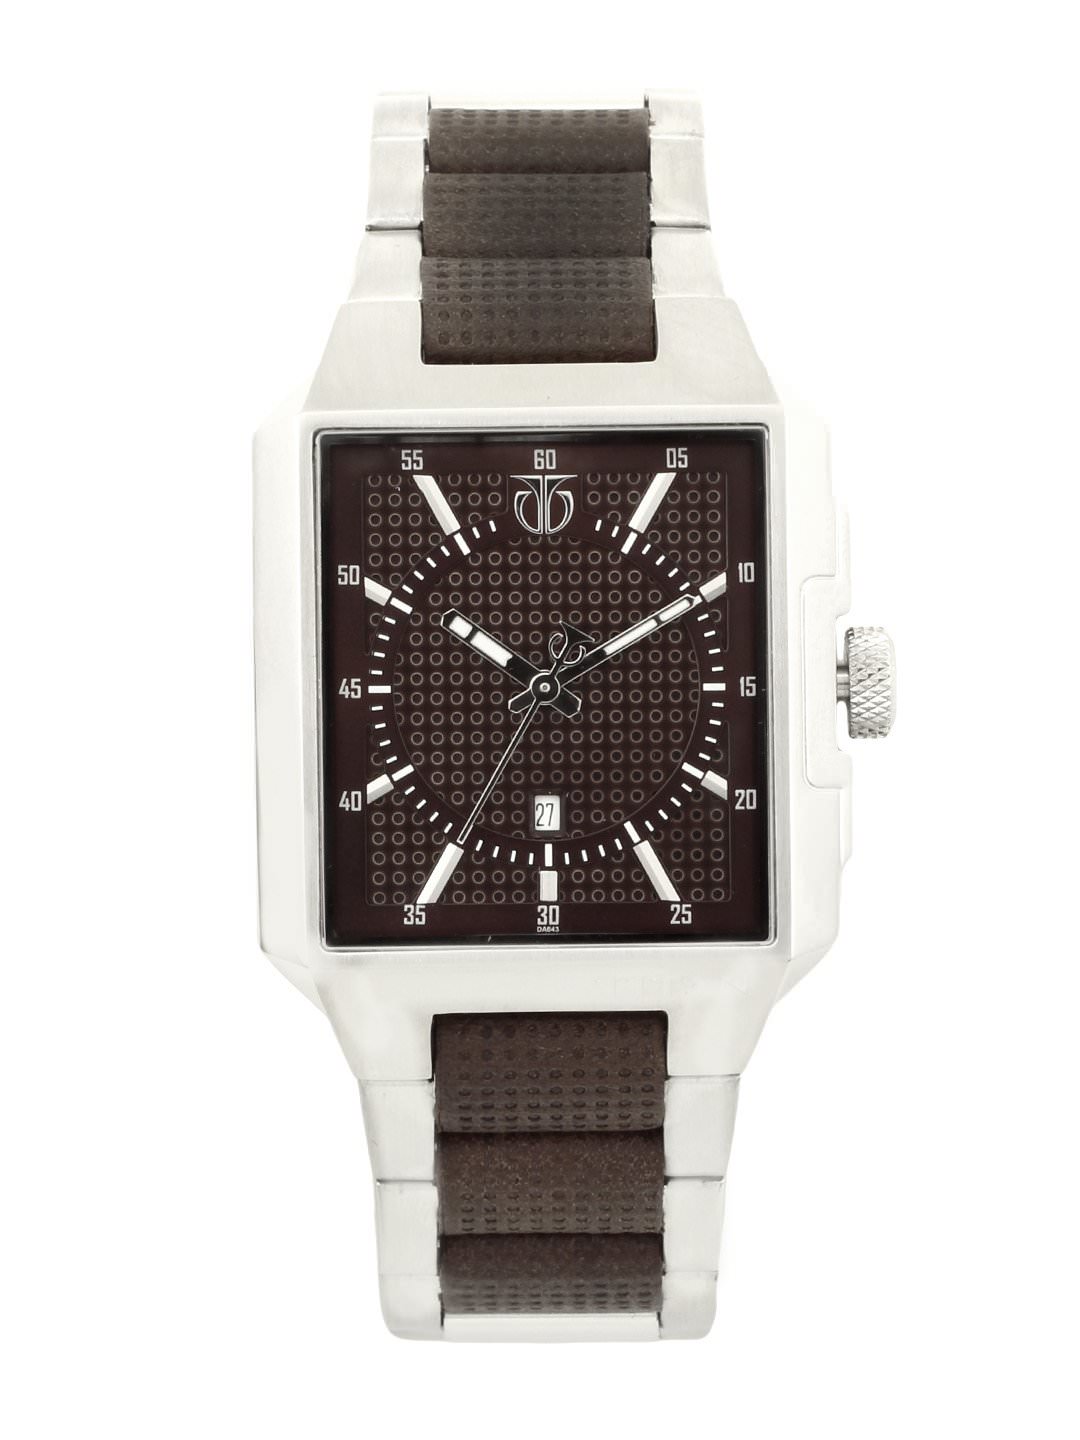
Titan Men Brown Watch
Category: Accessories / Watches / Watches
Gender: Men
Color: Black
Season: Winter 2016
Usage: Casual